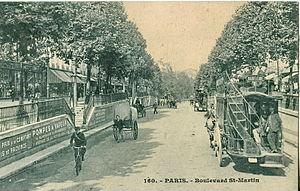
Carte postale ancienne, sans mention d'éditeur, b°160
Un omnibus est, historiquement, un véhicule à traction hippomobile assurant un service de transport public régulier. Le terme a donné ses dérivés : autobus et bus.
Le boulevard Saint-Martin forme la limite entre les 3ᵉ et 10ᵉ arrondissements de Paris, le côté sud, celui des numéros impairs, étant dans le 3ᵉ et le côté nord, celui des numéros pairs, dans le 10ᵉ.
La Compagnie générale des omnibus est constituée en 1855 par fusion de plusieurs compagnies de transports urbains parisiens, sur la pression des autorités de l'époque soucieuses d'organiser le transport public de voyageurs à Paris.